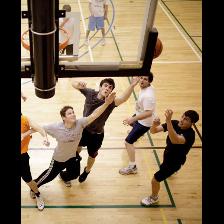
Label: Human